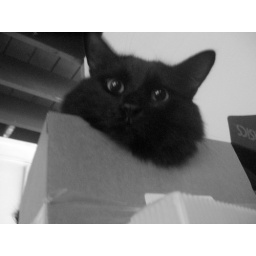
cat in a box